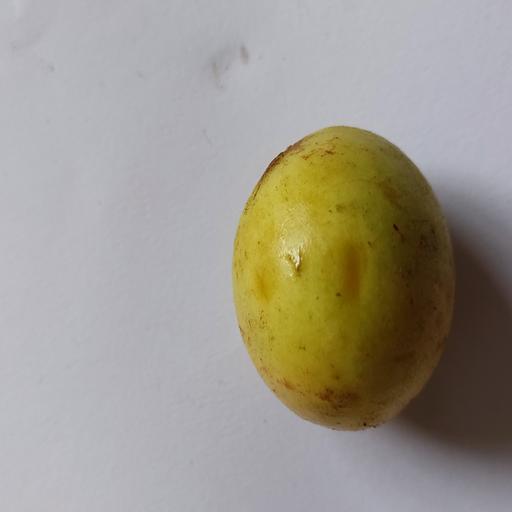
Crop type: Burmese Grape